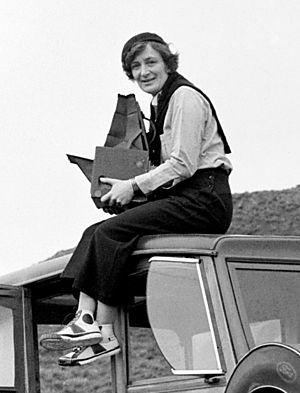
Dorothea Lange, née Dorothea Nutzhorn, le 26 mai 1895 à Hoboken et morte le 11 octobre 1965 à San Francisco, est une photographe américaine dont les travaux les plus connus ont été réalisés pendant la Grande Dépression, dans le cadre d'une mission confiée par la Farm Security Administration.